Great Pyramid of Cholula

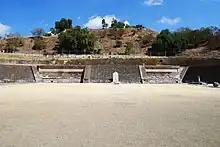
View of the main courtyard

The pyramid consists of six superimposed structures, one for each ethnic group that dominated it. However, only three have been studied in any depth. The pyramid itself is just a small part of the greater archaeological zone of Cholula, which is estimated at . Building of the pyramid began in the Preclassic Period and over time was built over six times to its final dimensions of 300 by 315 metres on each side at the base and 25 metres tall. The base covers a total area of 94,500 square meters (1,016,669 square feet), nearly twice the size of the 53,108 square meter (571,356 square feet) base of Pharaoh Khufu's Great Pyramid of Giza. Tlachihualtepetl has the largest pyramid base in the Americas.